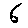
Label: 6